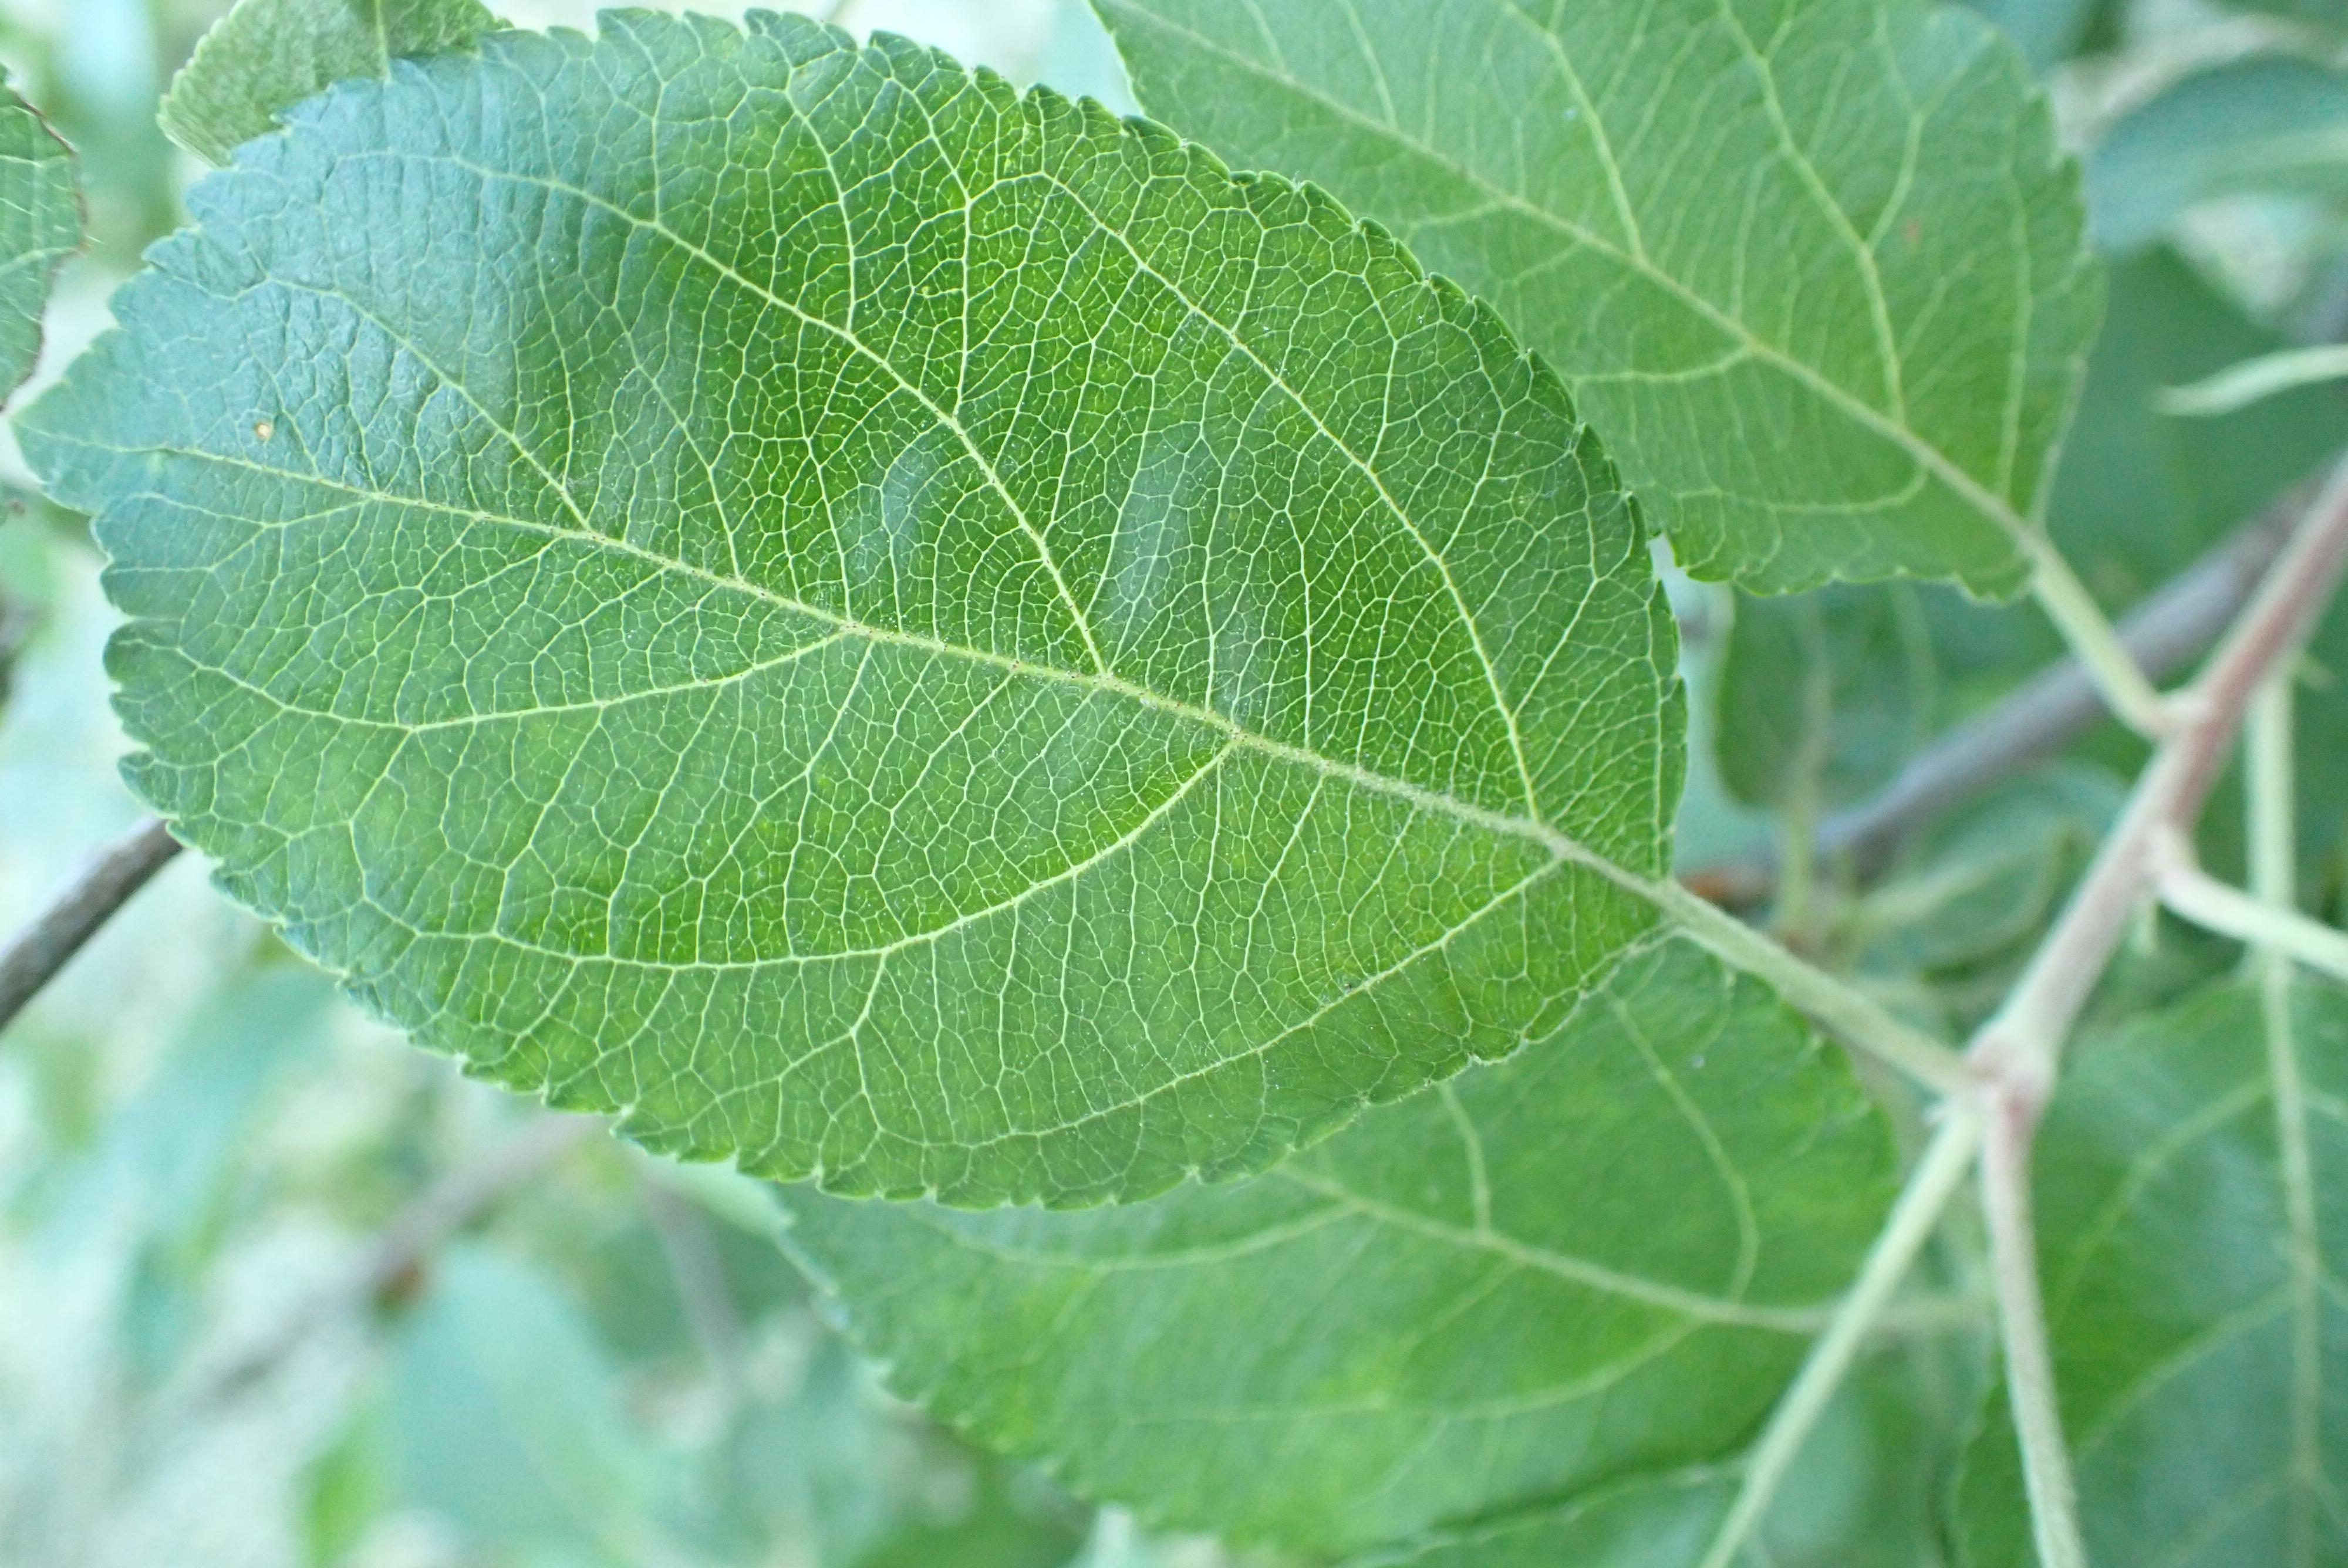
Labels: healthy